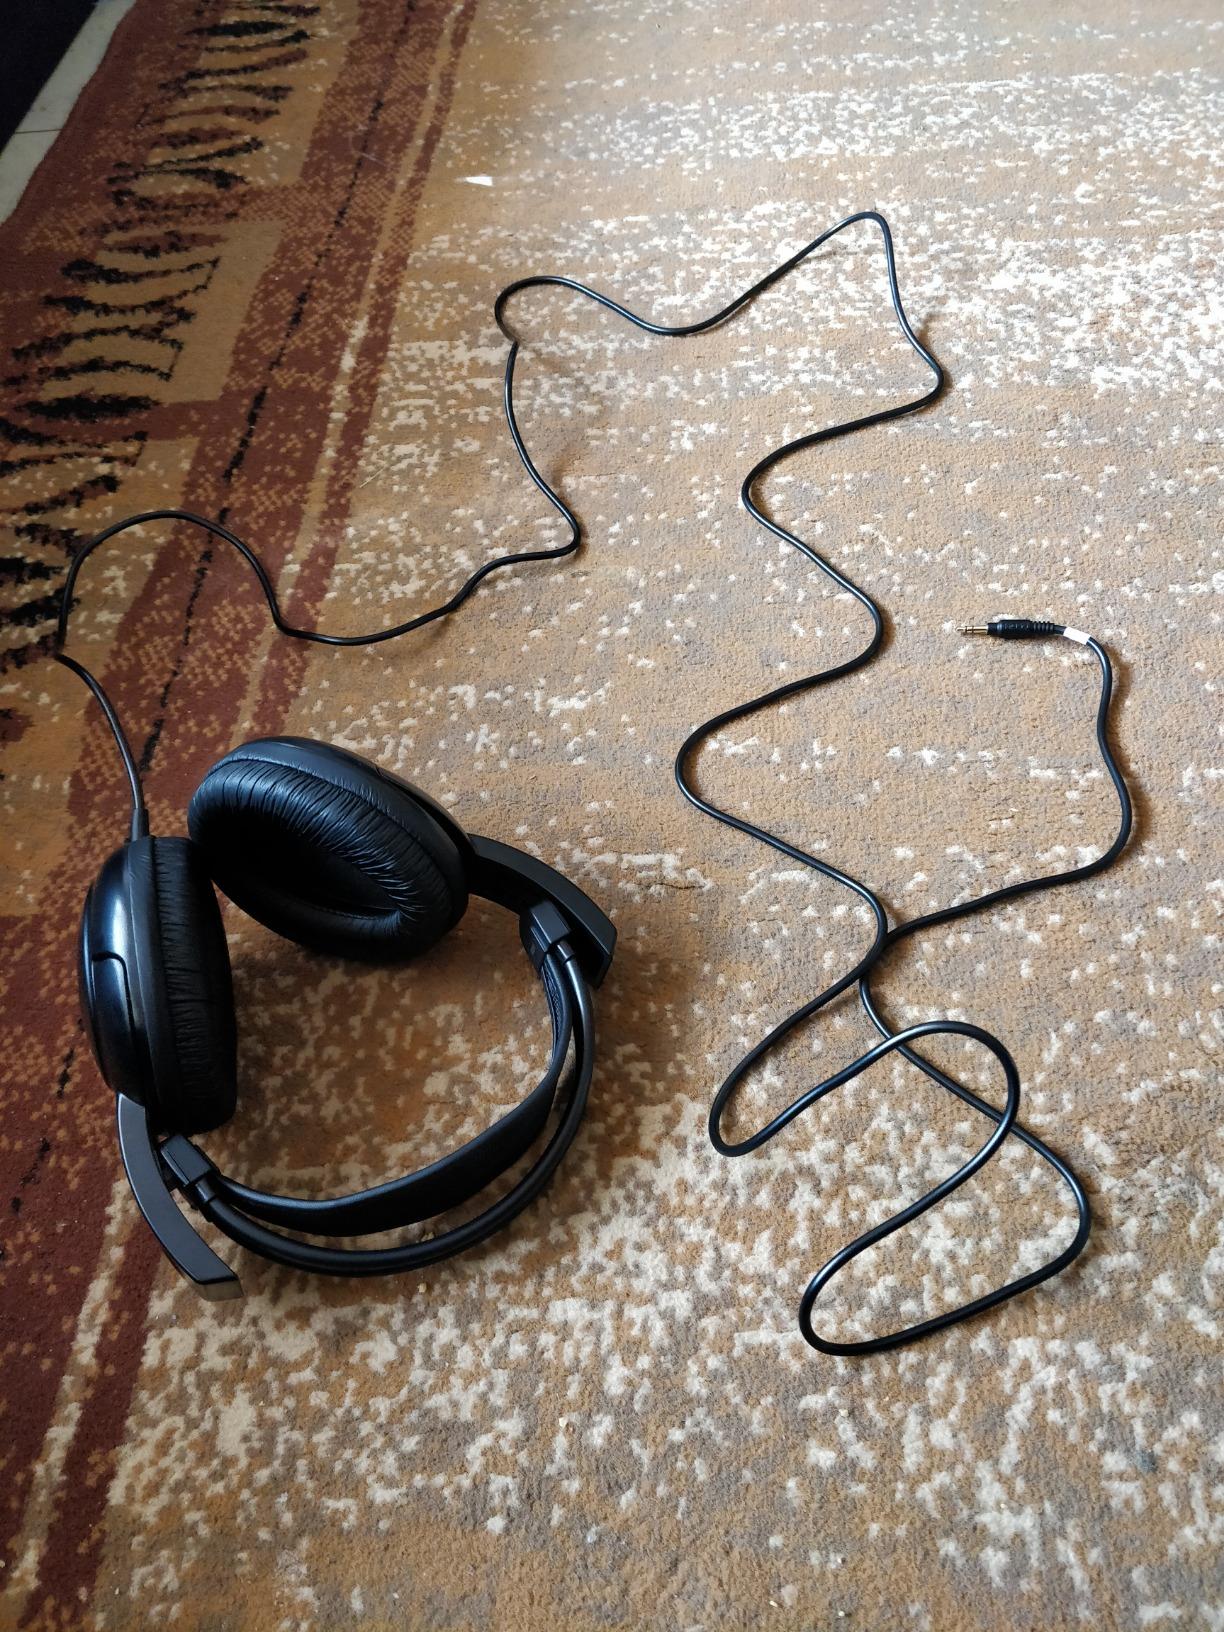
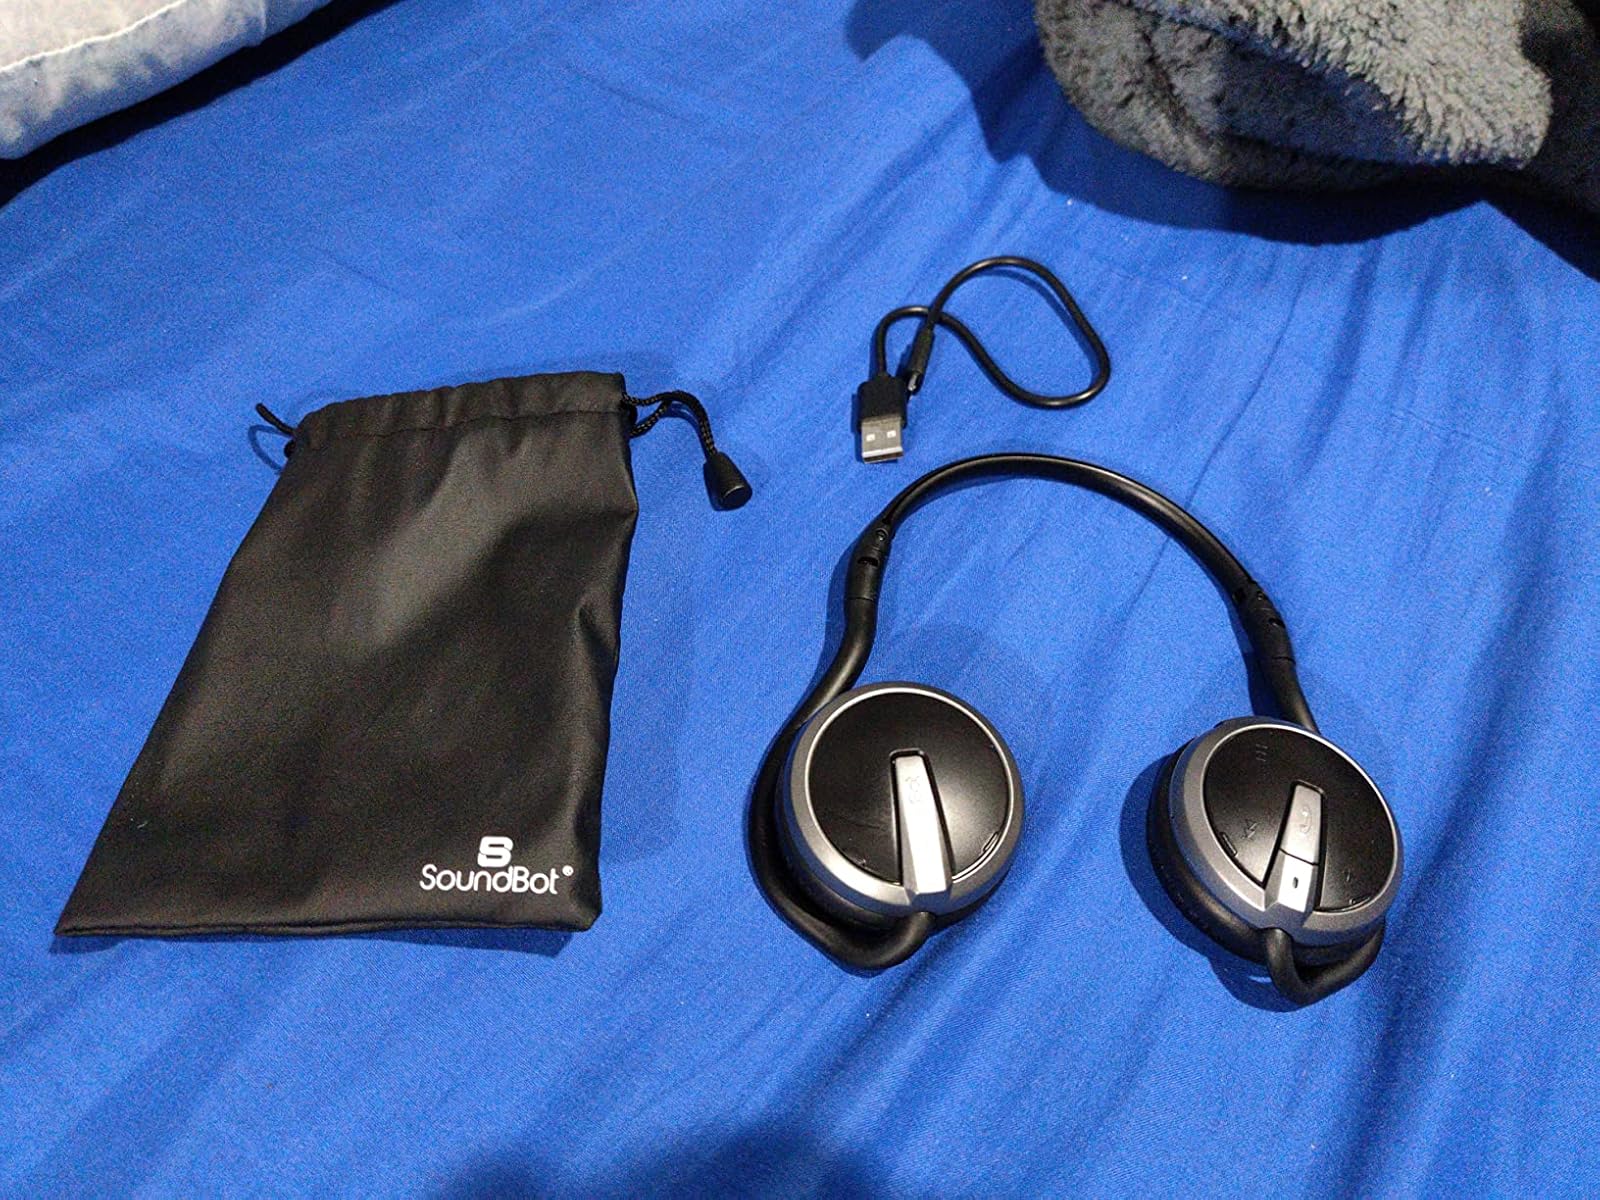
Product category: headphones
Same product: no